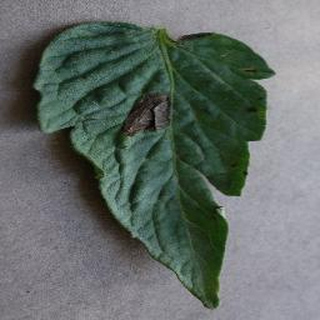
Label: tomato_early_blight